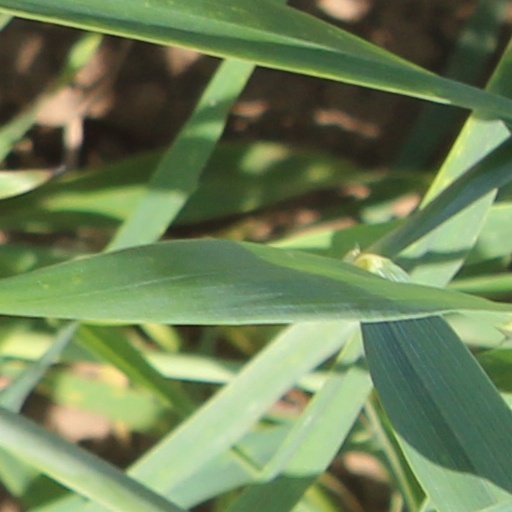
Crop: wheat